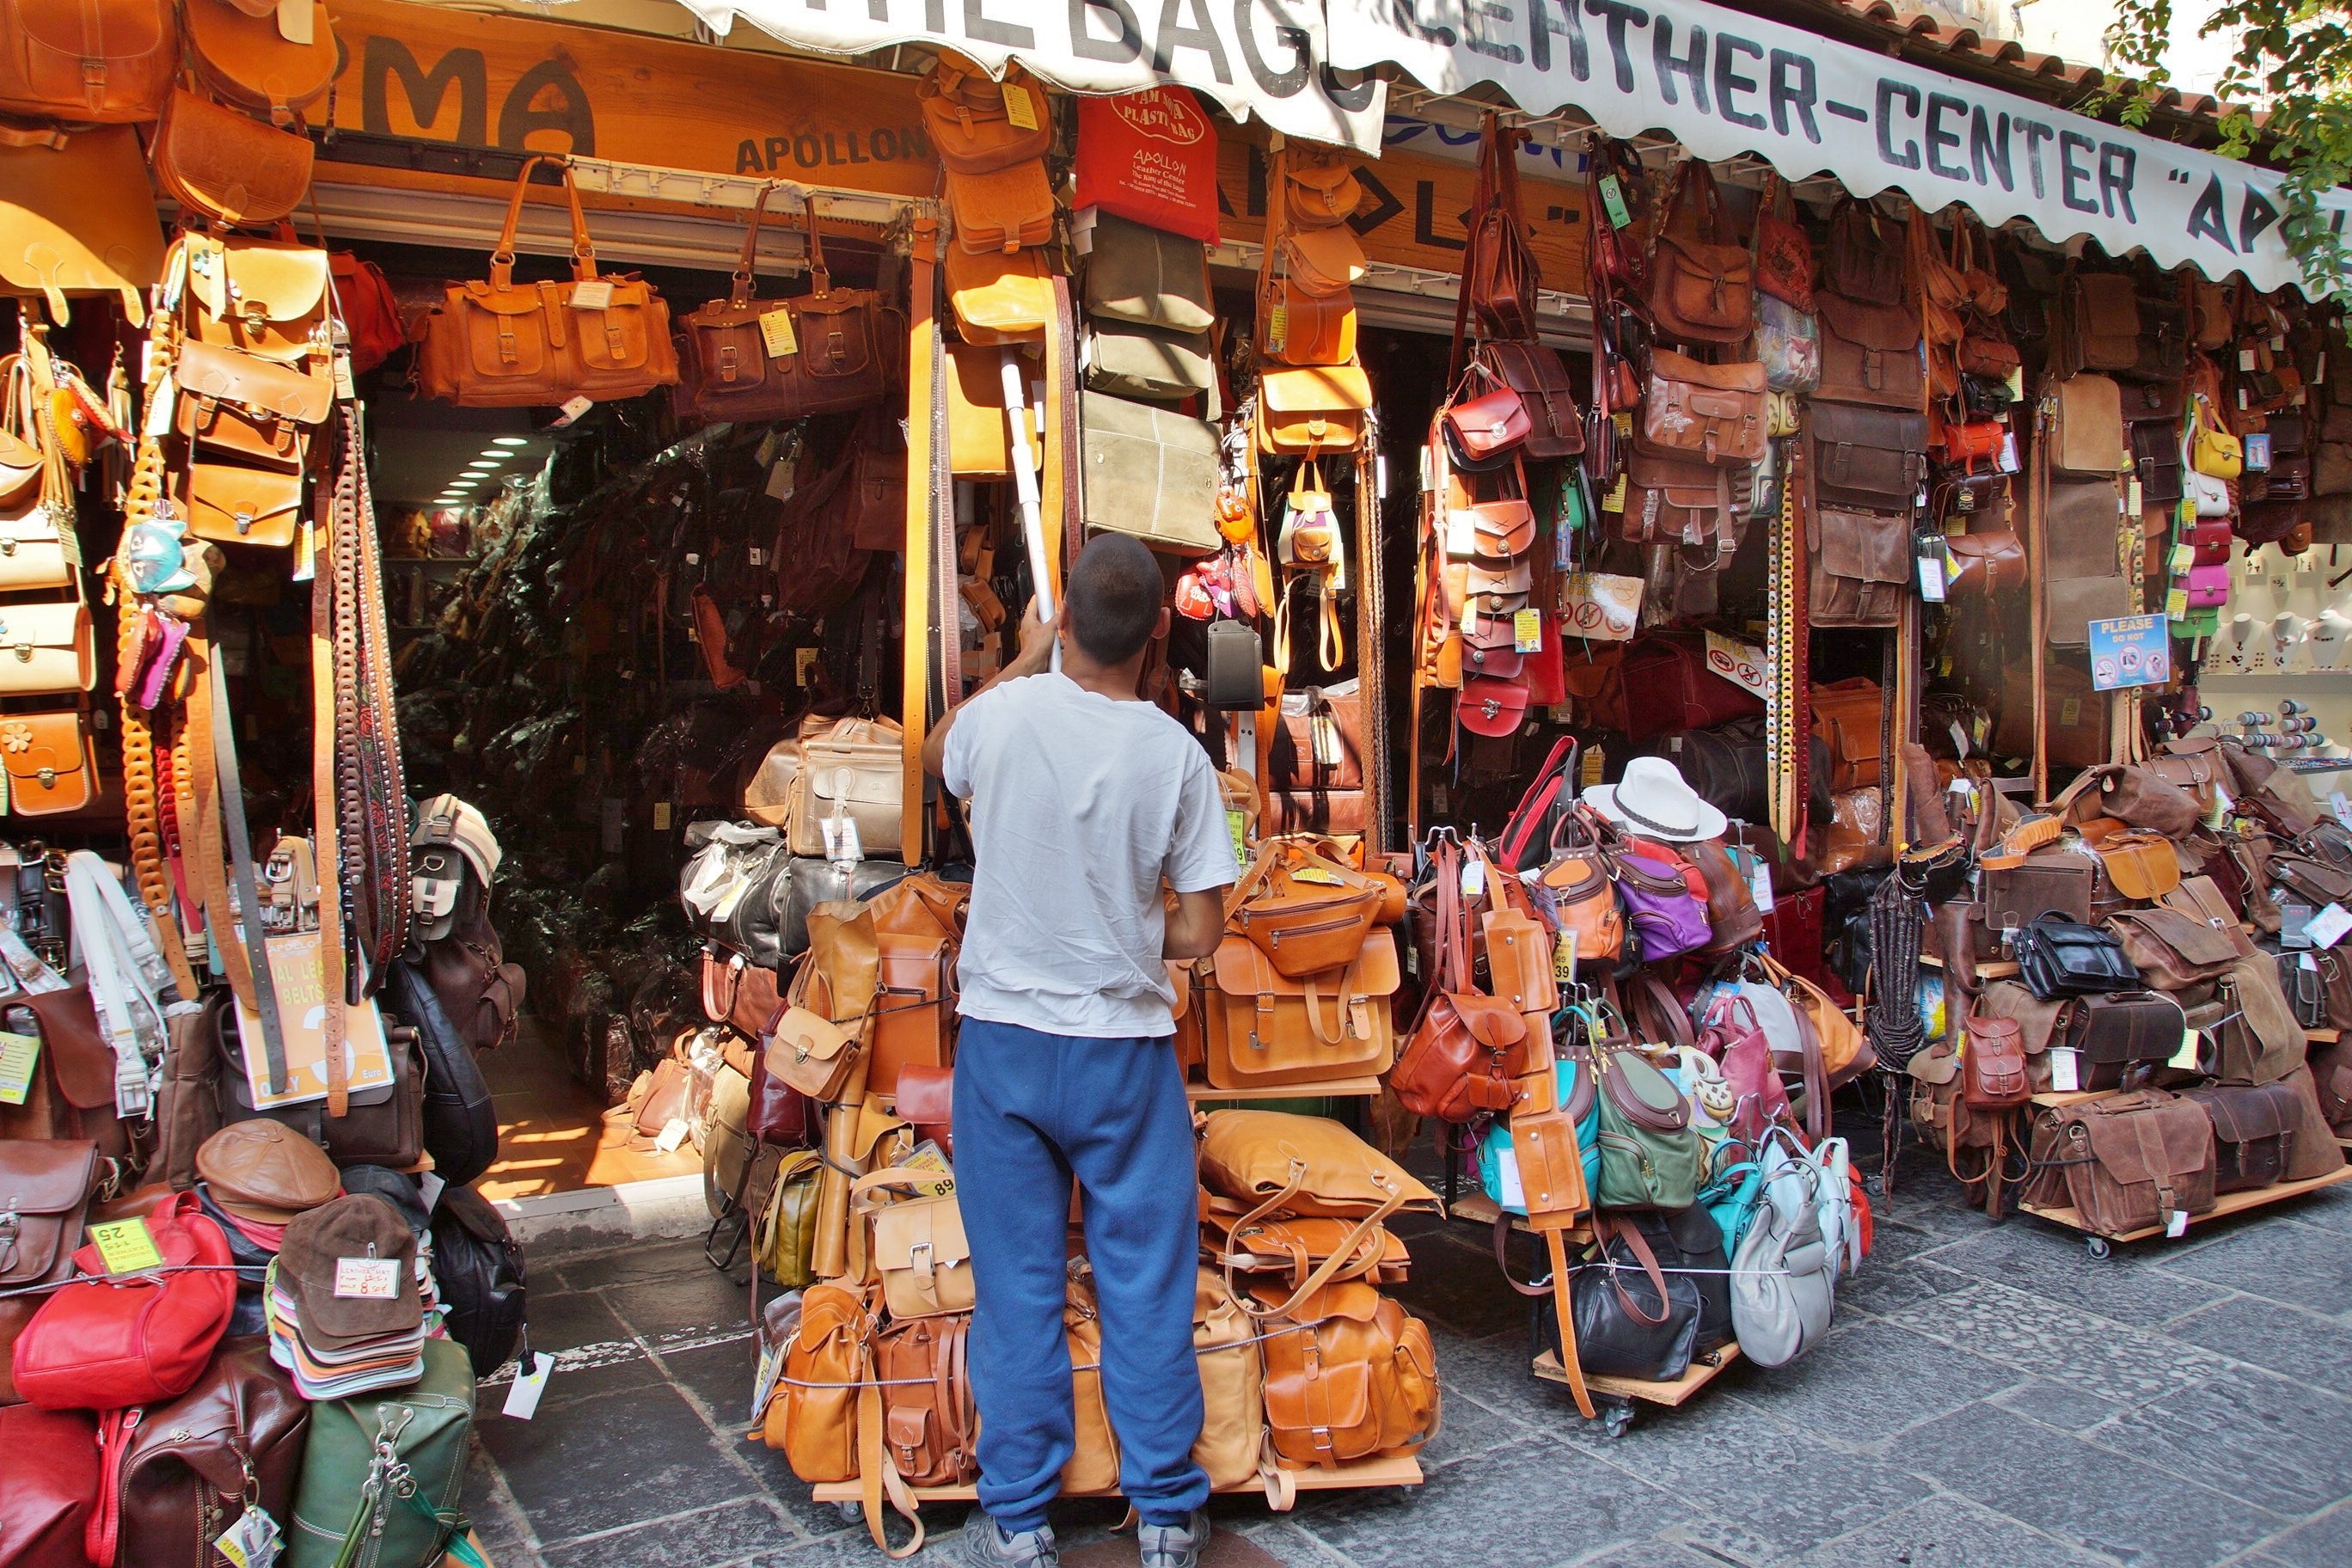
leather, town, city, shop, vendor, bag, bazaar, market, marketplace, shopping, handbag, public space, stall, skin, sale, flea market, retail, rhodes, handbags, human settlement